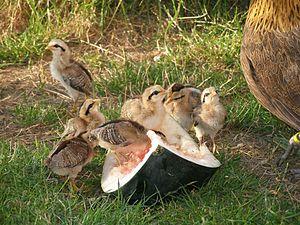
Poussins de race Phoenix doré ""G. g. domesticus"", de coloris semblable aux sous espèces sauvages"
Gallus est un genre d'oiseaux aussi appelés coqs. Il comprend notamment le Coq bankiva, espèce qui comprend elle-même la sous-espèce Gallus gallus domesticus, la poule domestique.
Le Coq doré, souvent appelé Coq bankiva ou Coq sauvage, est une espèce d'oiseaux de la famille des Phasianidae.